Taxis by country

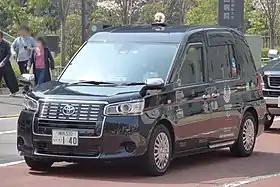
A Nihon Kotsu Toyota JPN Taxi in Tokyo.

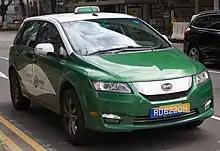
BYD e6 electric taxi in Singapore

Since late 2010s, regular car-based taxis in Jakarta were began to be replaced by MPV-based ones, with common cars such as the Toyota Transmover and Honda Mobilio, and lesser extent cars such as the Nissan Grand Livina and Wuling Confero. Regular MPV-based taxis were previously common in Sumatra, Borneo, Central and East Java regions. Daihatsu Sigras and Toyota Calyas were also seen as taxicabs.